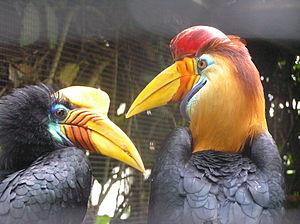
Le Calao à cimier est une espèce asiatique d'oiseaux appartenant à la famille des Bucerotidae.